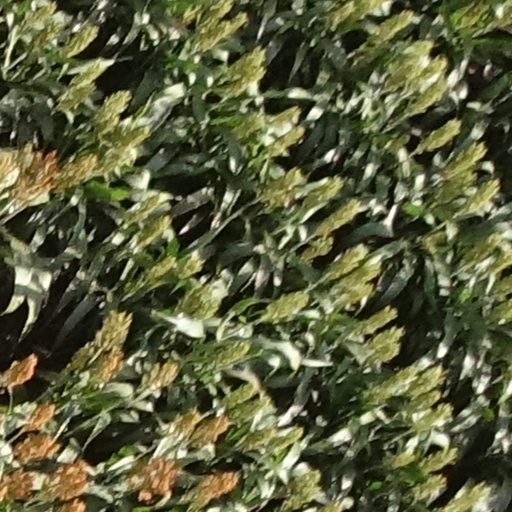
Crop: sorghum